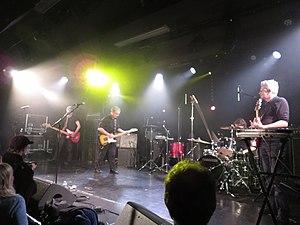
Le groupe français de punk rock Charles de Goal, en concert à Beauvais (Oise), le samedi 10 février 2018.
Charles de Goal est un groupe de punk rock français formé autour de Patrick Blain. Entre son premier disque en 1980 et son premier concert en 1985, Patrick Blain joue seul et entretient l'anonymat. Après une longue interruption, Charles De Goal est recréé en 2006 sous la forme d’un groupe.